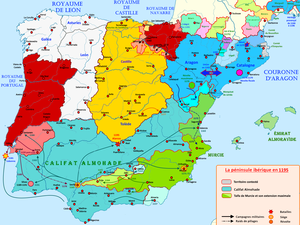
Carte de la péninsule ibérique en 1195 illustrant les principaux évènements de la période
La principauté de Catalogne était un État du Moyen Âge et de l'Époque moderne, sous l'autorité des Corts Catalanes, créé en 1162 par l'union de tous les comtés catalans dont le souverain est Alphonse II d'Aragon et Iᵉʳ de Barcelone. Ce n'est pas formellement un royaume mais une union de comtés unis par des lois uniformisées par les Corts et pour son propre système institutionnel équivalent aux autres royaumes de la Couronne. Sa configuration finale ne s'est achevée qu'en 1491. Elle est organisée en vigueries. Sa langue est le catalan. Sa capitale est Barcelone, la Ciutat Vella avec ses propres droits fors et une représentation directe au Parlement, les autres villes importantes étant Perpignan, Gironne, Lleida, Manresa, Vic, Tarragone et Tortosa. Le souverain de l'ensemble de ces comtés unis avait la dignité de Comte de Barcelone.
Le royaume de León, une des 15 grandes anciennes divisions de l'Espagne et du Portugal, fut un des royaumes médiévaux de la péninsule Ibérique, successeur du royaume des Asturies, qui eut un rôle dans la Reconquista et la formation des royaumes chrétiens successifs de l'Occident péninsulaire.
Abu Yusuf Yaqub al-Mansur est un calife almohade, petit-fils d'Abd al-Mumin. Il règne de 1184, date à laquelle il succède à son père Abu Yaqub Yusuf, mort lors du siège de Santarém de la même année, jusqu'en 1199.
Ferdinand II de León ou Fernando II, né en 1137, mort à Benavente le 22 janvier 1188, est roi de Léon et de Galice de 1157 à 1188. Il est le fils d'Alphonse VII, roi de Castille, Léon et Galice, et de Bérengère de Barcelone.
Sanche III de Castille, dit Sanche le Désiré, né vers 1134, mort en 1158, fut roi de Castille de 1157 à 1158.
Muhammad ibn abd Allah ibn Sad ibn Mardanis, connu par les chrétiens sous le surnom du Roi Loup, est un monarque d’origine mozarabe, qui réussit à être roi de toute la zone orientale de Al-Andalus.
Le royaume de Portugal correspond à un ancien statut juridique du Portugal, de l'Angola, Mozambique, Cap-Vert, Timor-Oriental, Brésil, Macao, Bahreïn, Ceuta, Uruguay, Olivence ville portugaise revendiquée par le royaume d'Espagne, entre autres, en vigueur de 1139, lors du couronnement du roi Alphonse Iᵉʳ, à 1910, avec la proclamation de la République portugaise.
Alphonse le Chaste ou le Troubadour, né à Huesca ou à Sant Pere de Vilamajor, entre le 1ᵉʳ et le 25 mars 1157 et mort le 25 avril 1196 à Perpignan, fut roi d'Aragon et comte de Ribagorce de 1164 à 1196 sous le nom d'Alphonse II, comte de Barcelone, de Gérone, de Besalú de 1162 à 1196 sous le nom d'Alphonse Iᵉʳ, comte de Provence de 1167 à 1173 et de 1185 à 1196, vicomte de Carlat de 1166 à 1167, comte de Roussillon de 1172 à 1196, comte de Pallars Jussà de 1192 à 1196.
Abou Yacoub Youssouf, né vers 1138 et mort le 29 juillet 1184, est un calife berbère almohade, le deuxième calife de la dynastie almohade. Il régna à Marrakech. Il succède légitimement à son père `Abd al-Mu'min à la tête des Almohades. Il fut d'abord reconnu comme souverain à Séville puis à Marrakech. Souverain cultivé, appuyé sur une rupture avec l'orthodoxie religieuse, Abu Yaqub Yusuf est parfois surnommé le « calife intellectuel ».
Sanche Iᵉʳ, dit le Laboureur, le Fondateur, le Colonisateur ou le Populaire, deuxième roi de Portugal et roi des Algarves à partir de 1189, est né le 11 novembre 1154 à Coïmbre, est décédé le 27 mars 1211 et est enterré au monastère de la Sainte-Croix de Coïmbre. Il était le fils d'Alphonse Iᵉʳ et de Mathilde de Savoie.